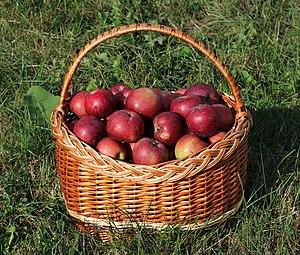
Spartan est un cultivar de pommier domestique.